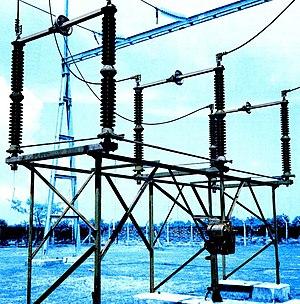
L'appareillage électrique à haute tension est l'ensemble des appareils électriques qui permettent la mise sous ou hors tension de portions d'un réseau électrique à haute tension.